The Chain (novel)

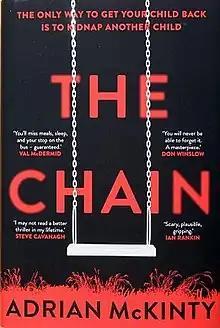
First edition (publ. Orion Books)

McKinty quit writing in 2017 after being evicted from his rented house, citing a lack of income from his novels, and instead took work as an Uber driver and a bartender. Upon hearing of his situation, fellow crime author Don Winslow passed some of his books to his agent, the screenwriter and producer Shane Salerno. In a late-night phone call, Salerno persuaded McKinty to write what would become "The Chain". Salerno loaned the author ("advance on the advance") $10,000 to help him survive financially during the process.